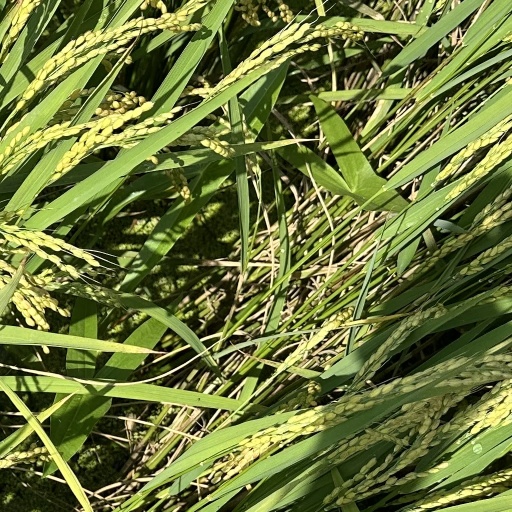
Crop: rice